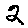
Label: 2